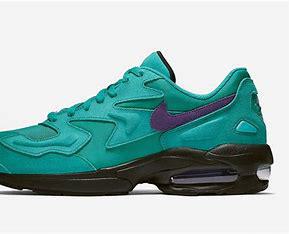
Brand: Nike
Model: Air MAX2 Light